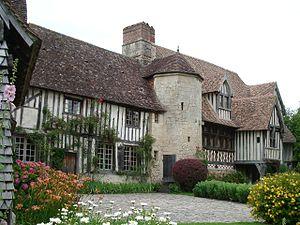
Manoir des évêques, à Canapville
Canapville est une commune française située dans le département du Calvados en région Normandie, peuplée de 233 habitants.